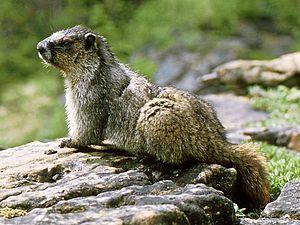
Whistler est une municipalité de villégiature de Colombie-Britannique au Canada située dans le massif montagneux de la Chaîne Côtière et qui abrite la station de sports d'hiver renommée de Whistler Blackcomb. Elle est distante de 120 kilomètres au nord de Vancouver par l'autoroute provinciale 99, connue sous le surnom de Sea to sky highway, qui longe la côte pacifique et la rive est de la baie Howe. On peut aussi accéder à la ville par un train nommé Whistler Mountaineer qui relie Vancouver à Whistler.